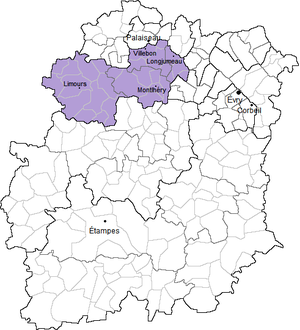
Carte des communes de la quatrième circonscription de l'Essonne (91)
La quatrième circonscription de l’Essonne, aussi appelée circonscription de Longjumeau — Limours-en-Hurepoix, est une circonscription électorale législative française, subdivision du département de l’Essonne dans la région Île-de-France. Elle est représentée durant la XVᵉ législature par le député Marie-Pierre Rixain.